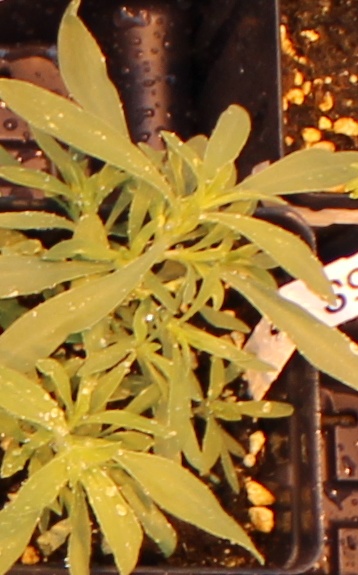
Label: Kochia